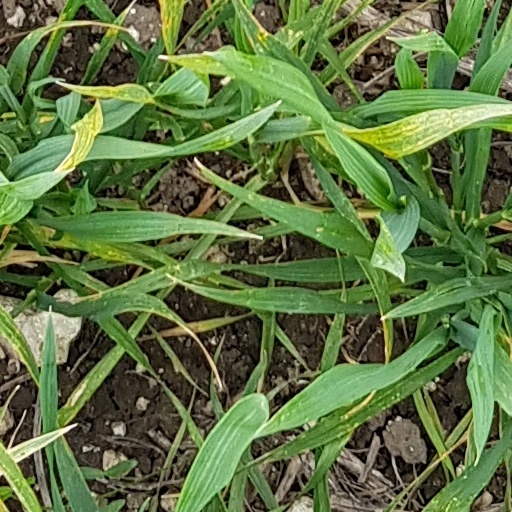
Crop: wheat